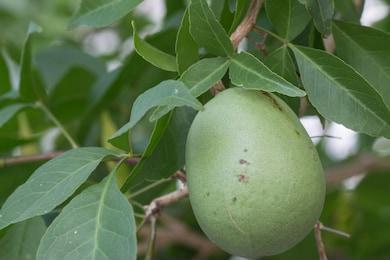
Label: others